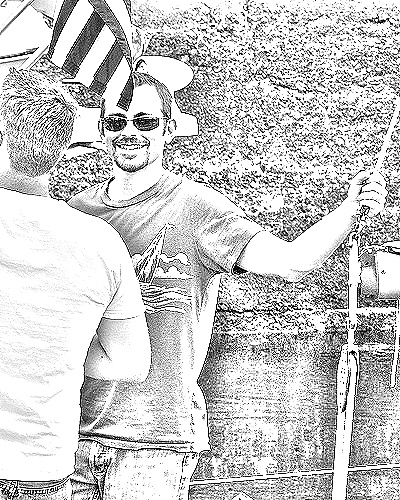
Portrait style: Sketch Portrait